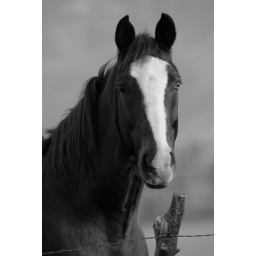
red horse blue eye near lehi bw